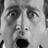
Emotion: surprise